California during World War II

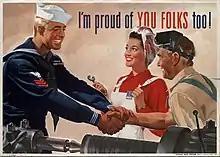
""I'm Proud of You Folks Too!"", US Navy poster, 1944, by Jon Whitcomb

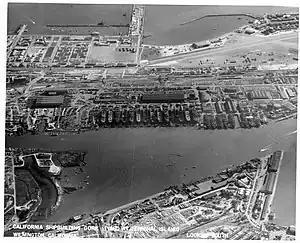
CalShip was the most productive of the Los Angeles shipyards

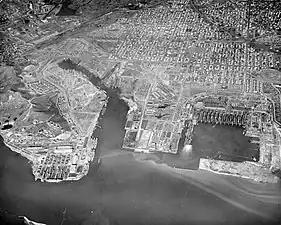
View of the four Richmond shipyards, fiery crucible of the San Francisco Bay area

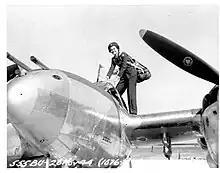
WASP pilot Ruth Dailey climbs into a Lockheed P-38 Lightning

California became a major builder of ships for the war. Under the Emergency Shipbuilding program, cargo ships like Liberty ships and Victory ships were built in days, not the normal months. Ships that could be repaired overseas greatly reduced repair time, so California shipyards also built floating dry docks like the Large Auxiliary Floating Dry Docks and Medium Auxiliary Floating Dry Docks. As fear of an attack on California seemed likely, the War Department requested some ships be built at an inland ports, so many new ships were built at the Port of Stockton, seventy nautical miles from the ocean. Henry J. Kaiser built day care centers at his shipyards in Richmond. Kaiser Steel was headquartered in Fontana, California. Some of the ships were given to the Allies of World War II through the Lend-Lease act of March 11, 1941. At the end of the war there was a surplus of ships and most shipyards were closed. Surplus ships were either sold or put into the Navy Reserve Fleet, like the Suisun Bay Reserve Fleet. California ship yards: